Bond Electraglide

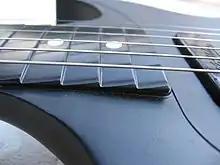

In order to realise this dream, Bond, with help from the Highlands and Islands Development Board, funded the opening of a factory in Muir of Ord in Northern Scotland. The factory had 40 employees, and set about building the Electraglide. The sales team at that time were Ray Haines and Kenny Smith.(Smith later went on to manage Eurythmics).